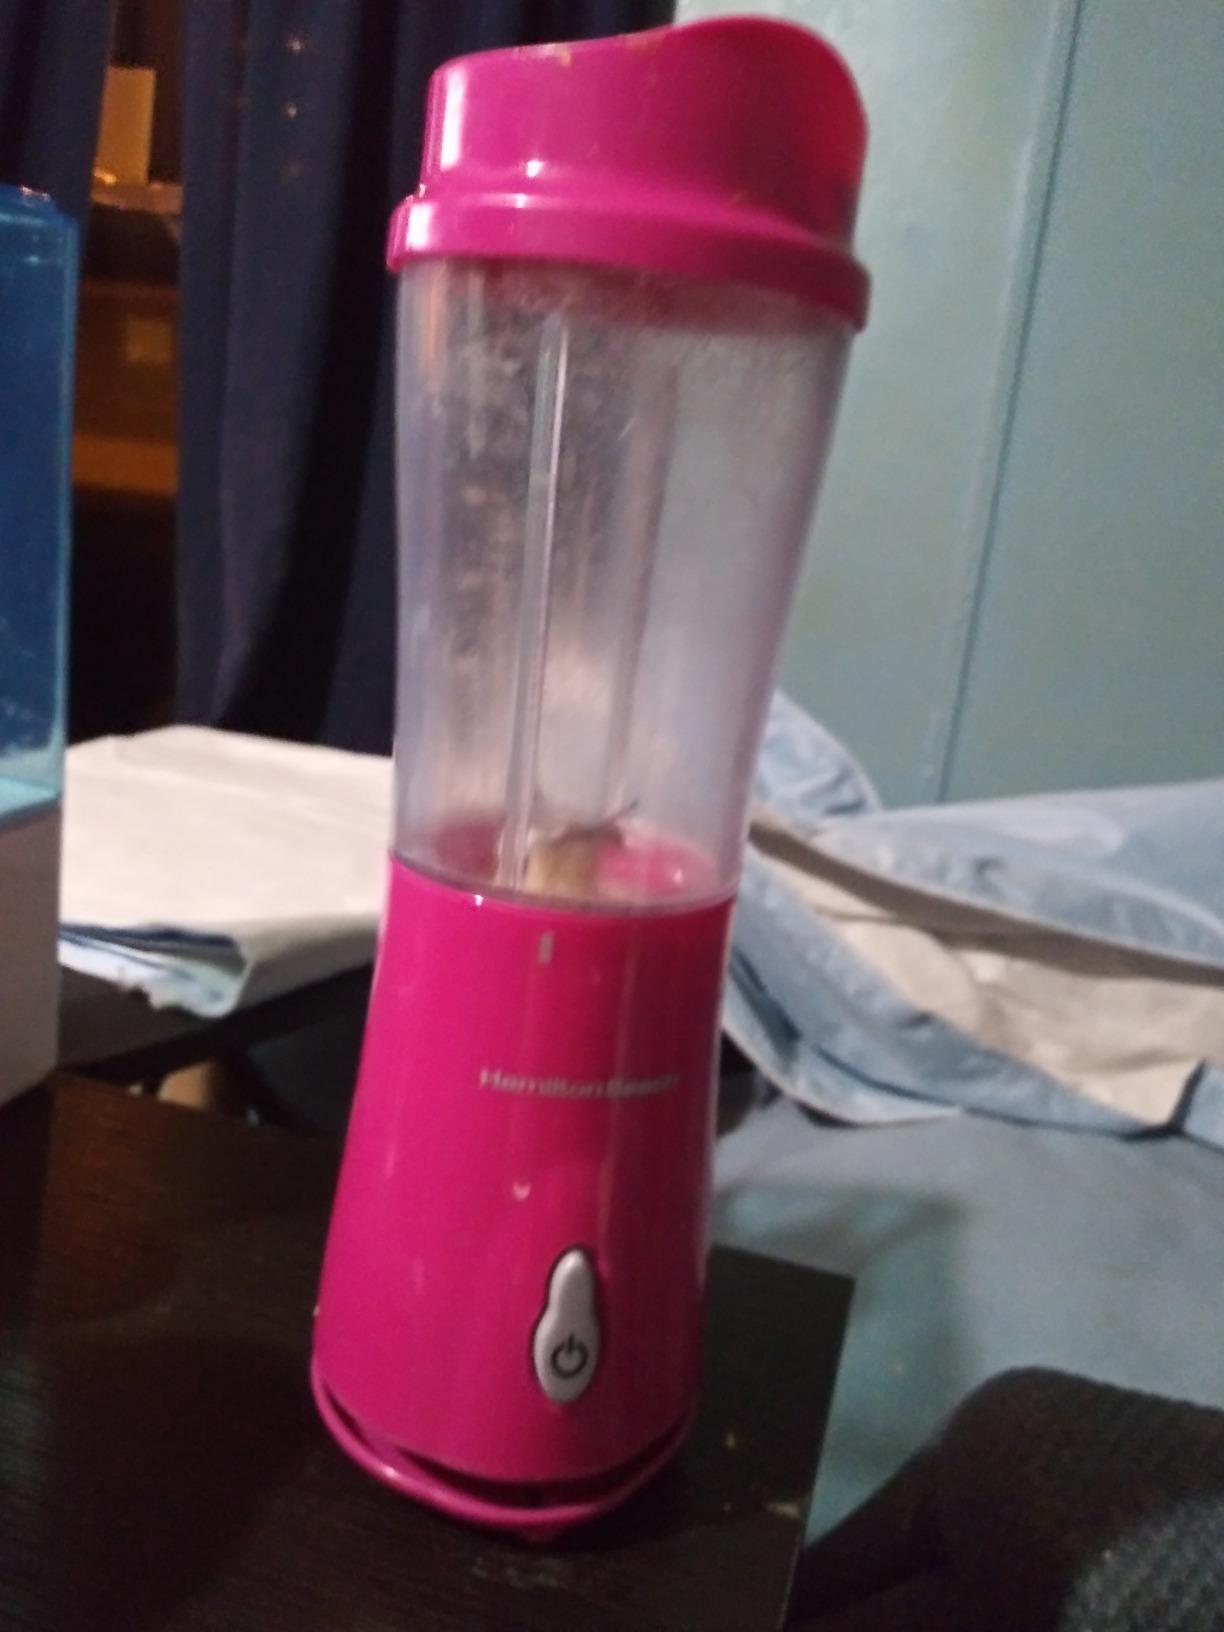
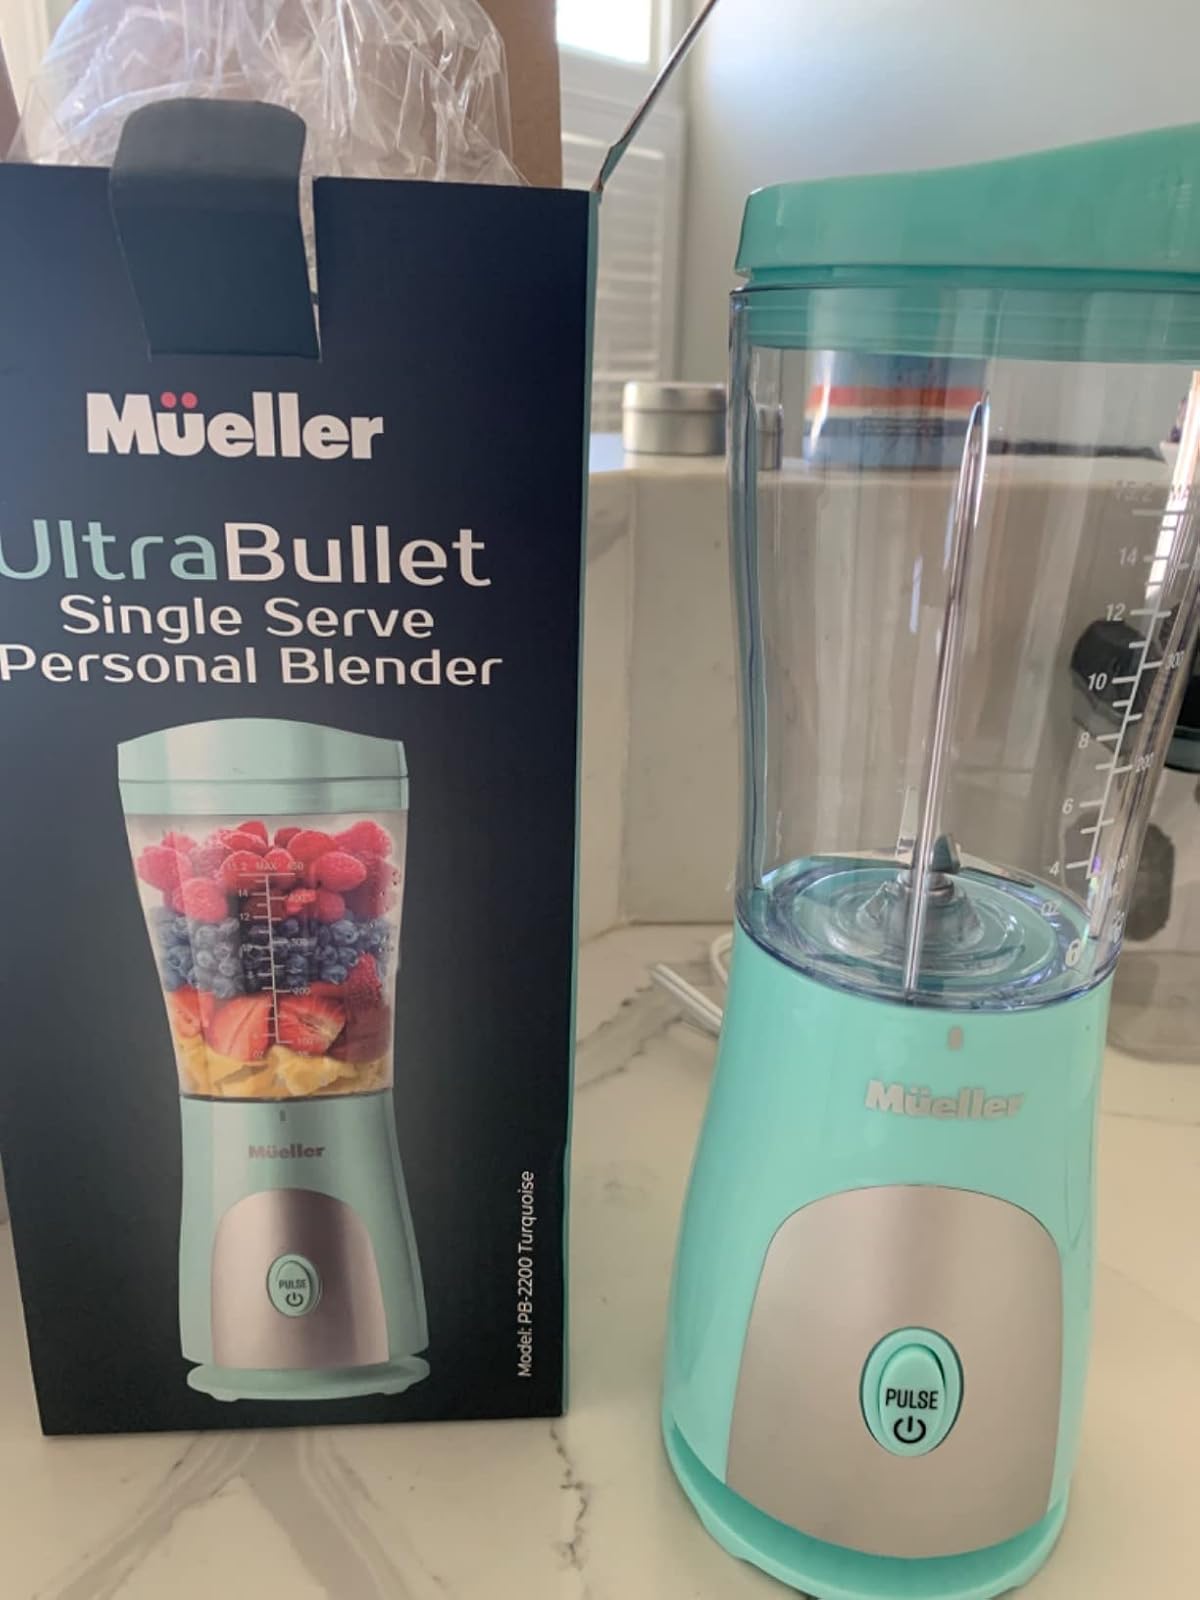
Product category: items_blender
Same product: no